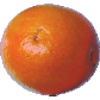
Label: Tangelo 1